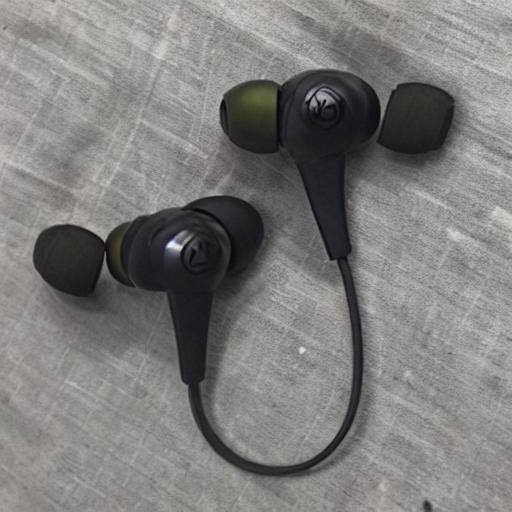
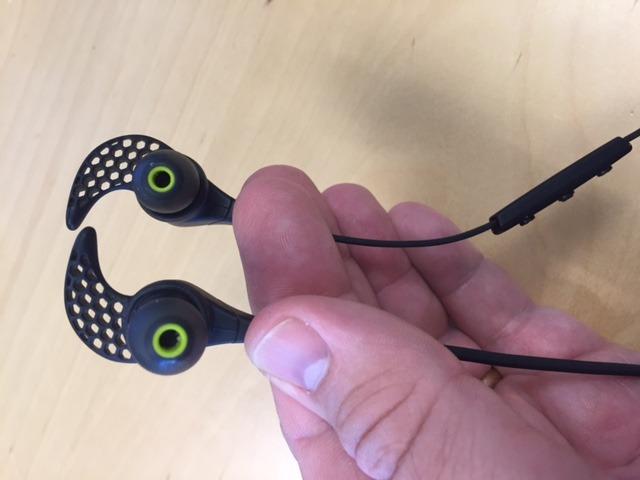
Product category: headphones
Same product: no